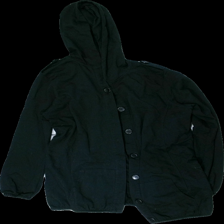
View: front
Type: Outerwear
Category: Ladies
Brand: Not in the list
Brand text on label: Broker
Colors: Black
Material: 55% cotton, 45% polyester
Cut: Regular, Long
Size: 44
Season: All
Stains: Minor
Smell: Minor
Price range: <50
Recommended usage: Export
Comment: detergent smell